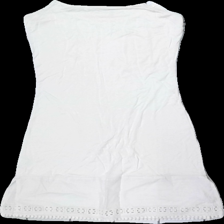
View: back
Type: Dress
Category: Ladies
Brand: Cream
Colors: Beige
Material: 100% viscose
Pattern: Lace
Cut: Regular
Size: S
Season: All
Stains: Major
Damage: fläck armhåla
Damage location: top left
Damage 2: fläck armhåla
Damage 2 location: top right
Price range: <50
Recommended usage: Export
Description: beige klänning med spets längst ner, fläckar i armhålorna